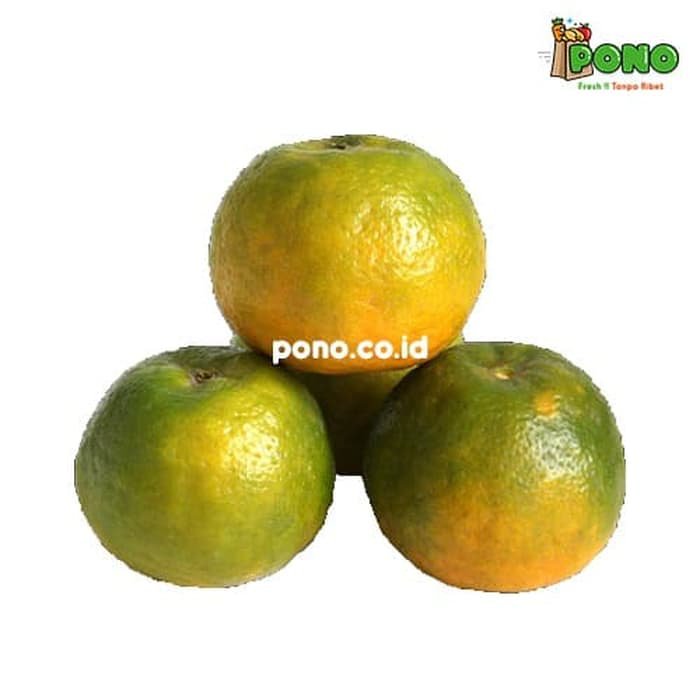
Label: Orange